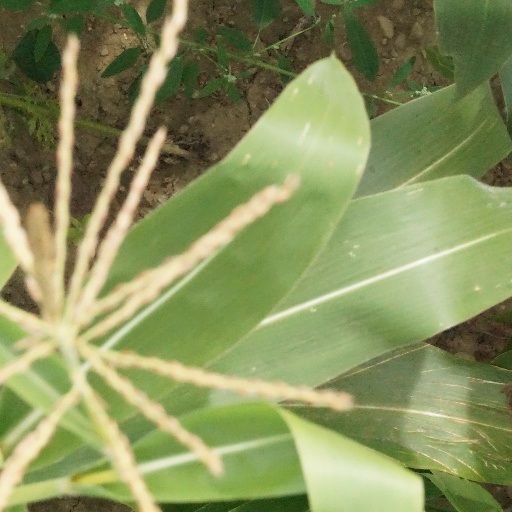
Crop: maize; corn